Aurelio Voltaire

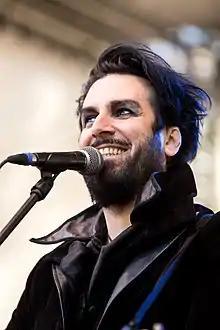
Voltaire at the Wave-Gotik-Treffen in 2016 in Leipzig, Germany

Aurelio Voltaire Hernández (born January 25, 1967), professionally known as Aurelio Voltaire or simply Voltaire, is a Cuban-American musician, singer, composer, author, and animator. Known for his gothic style of dress and music, Voltaire is considered a leading figure in the dark cabaret music genre. He has released 13 studio albums, including "Riding a Black Unicorn Down the Side of an Erupting Volcano While Drinking from a Chalice Filled with the Laughter of Small Children" (2011), "BiTrektual" (2012), and "Raised by Bats" (2014). He has also created songs for the Cartoon Network animated series "The Grim Adventures of Billy & Mandy" (2001–2007).